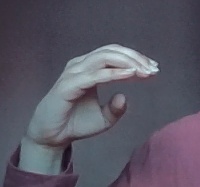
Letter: jeem